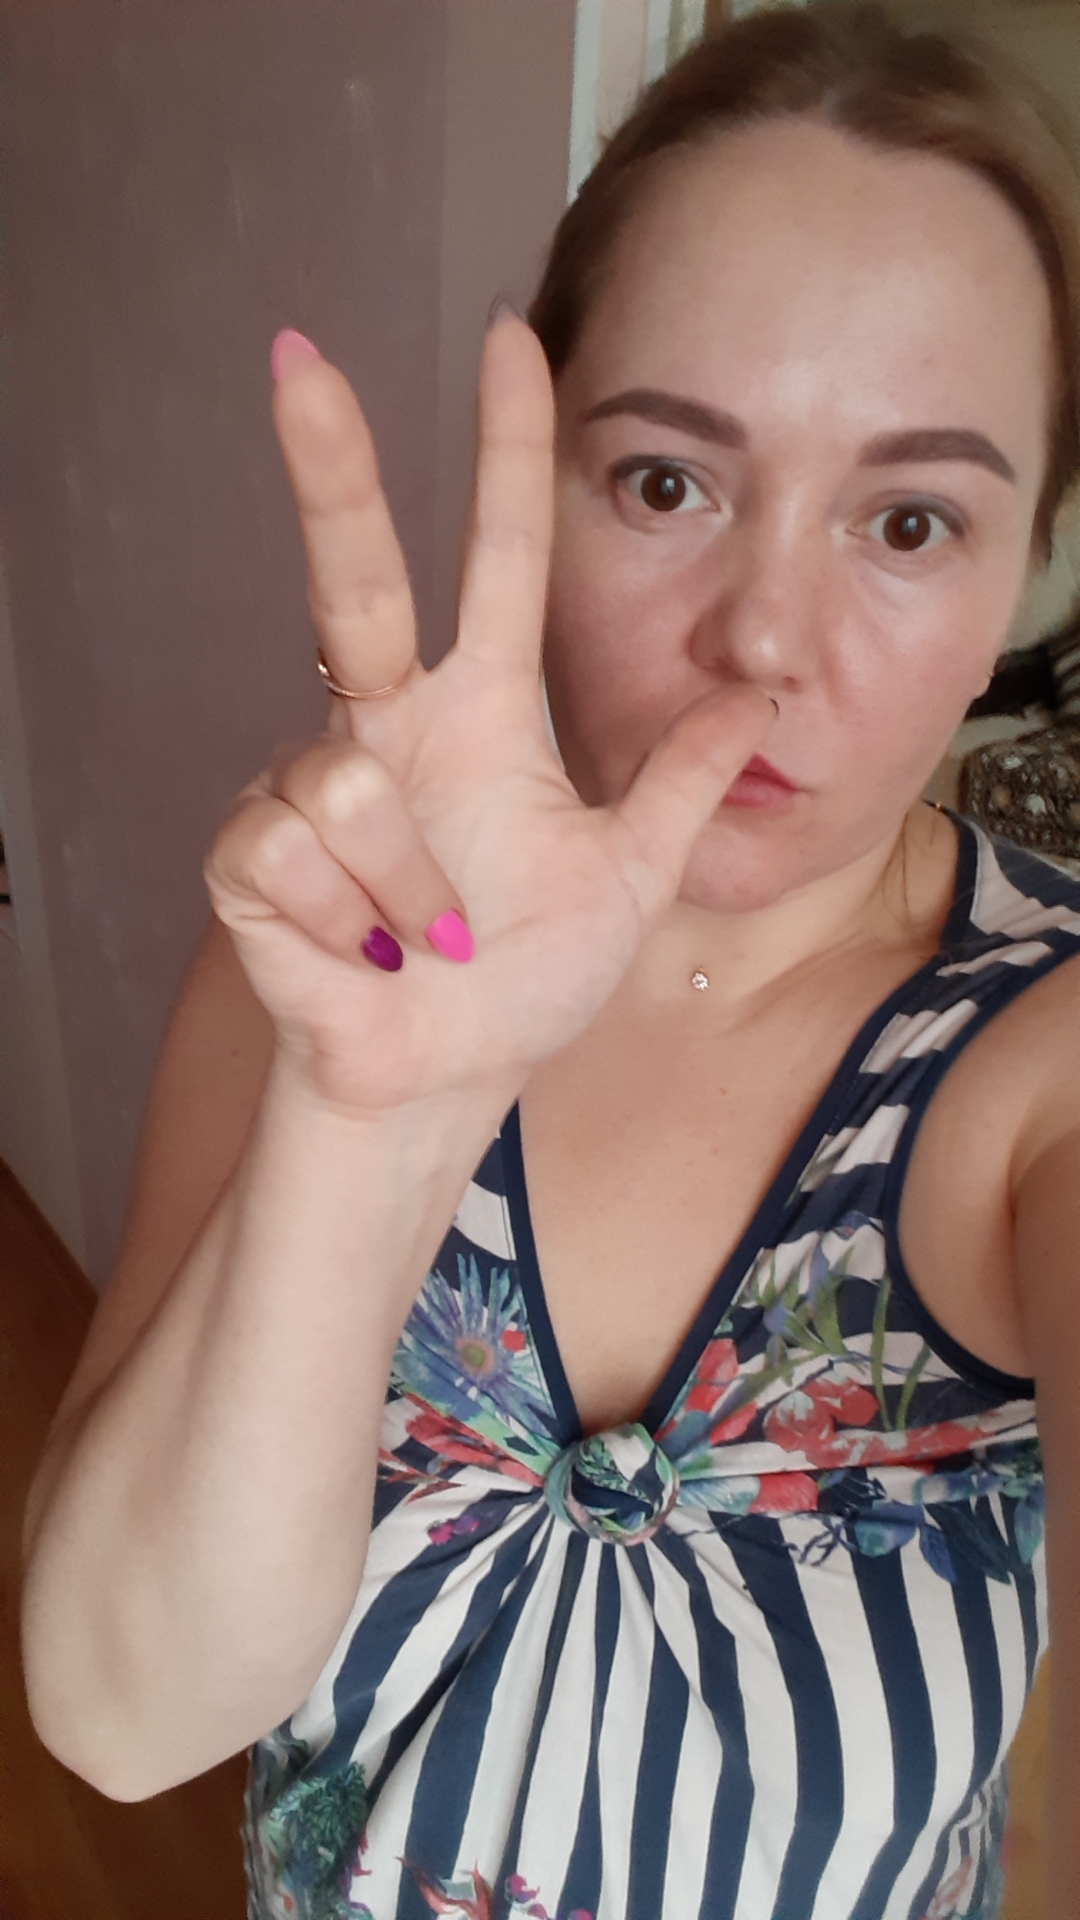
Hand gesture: three2